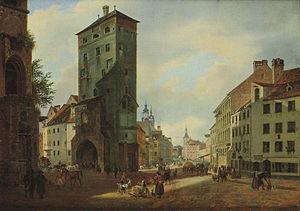
Heinrich Adam, né le 27 mars 1787 à Nördlingen et mort le 15 février 1862 à Munich, est un peintre allemand.